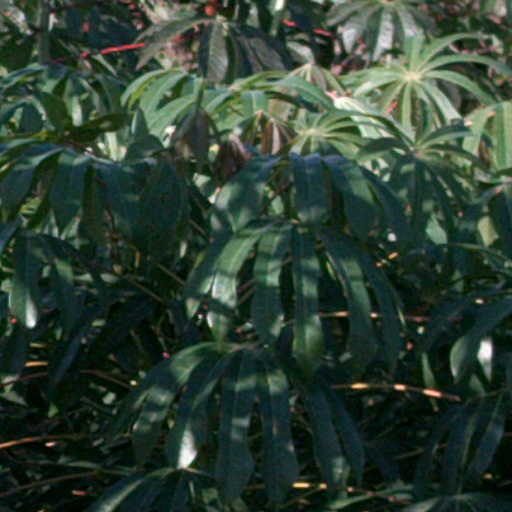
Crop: cassava